Tasha's Game

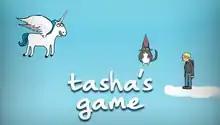
Logo

Tasha's Game is a free Adobe Flash puzzle-platform game by Klint Honeychurch, with art by Tasha Harris and music by Bert Chang and Razmig Mavlian. The game was published by Double Fine Productions, and was originally playable on their website.